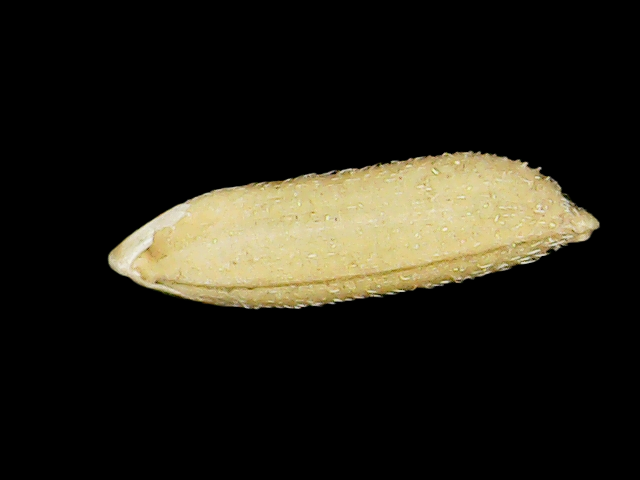
Rice variety: Binadhan16